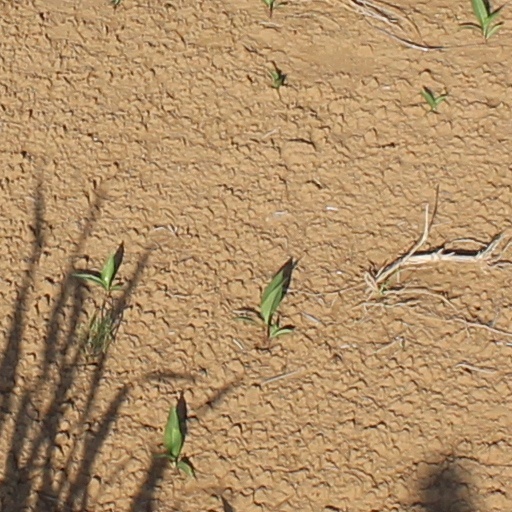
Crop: wheat